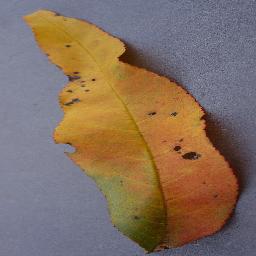
Label: Peach___Bacterial_spot